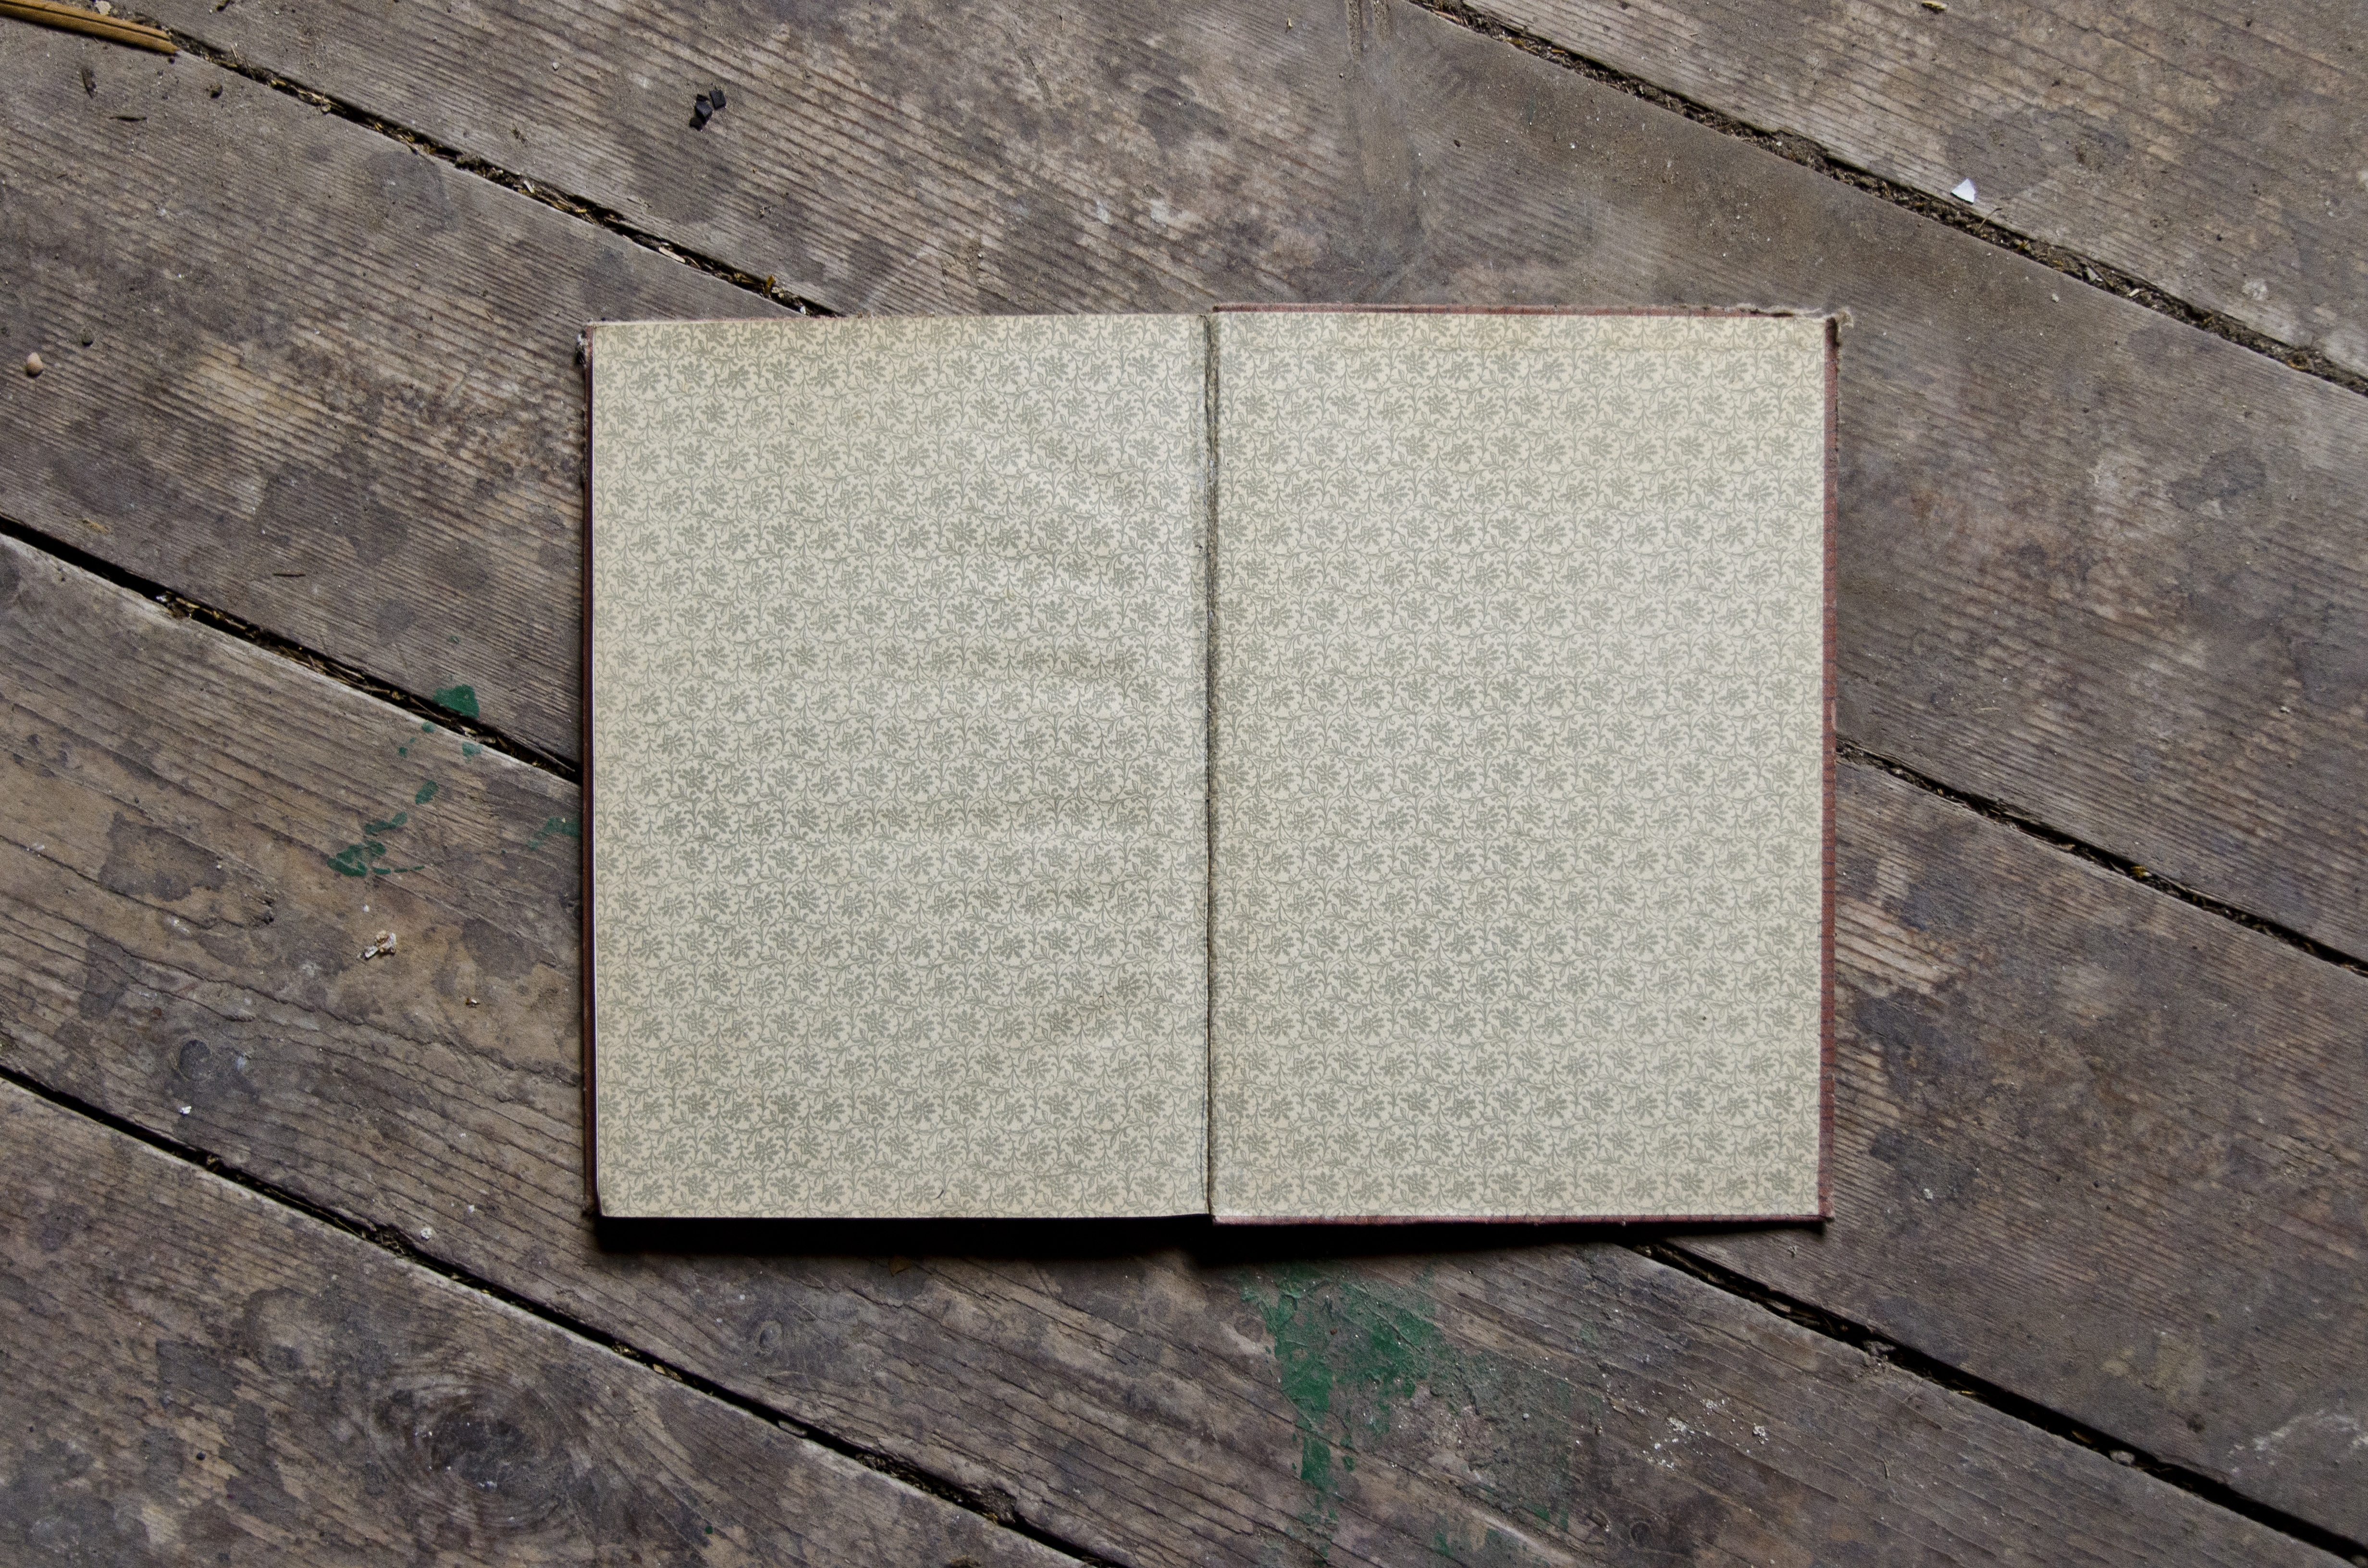
book, wood, white, vintage, texture, floor, old, wall, pattern, green, print, tile, brick, paper, material, old book, wooden floor, design, planks, aged, flooring, end paper, flyleaf